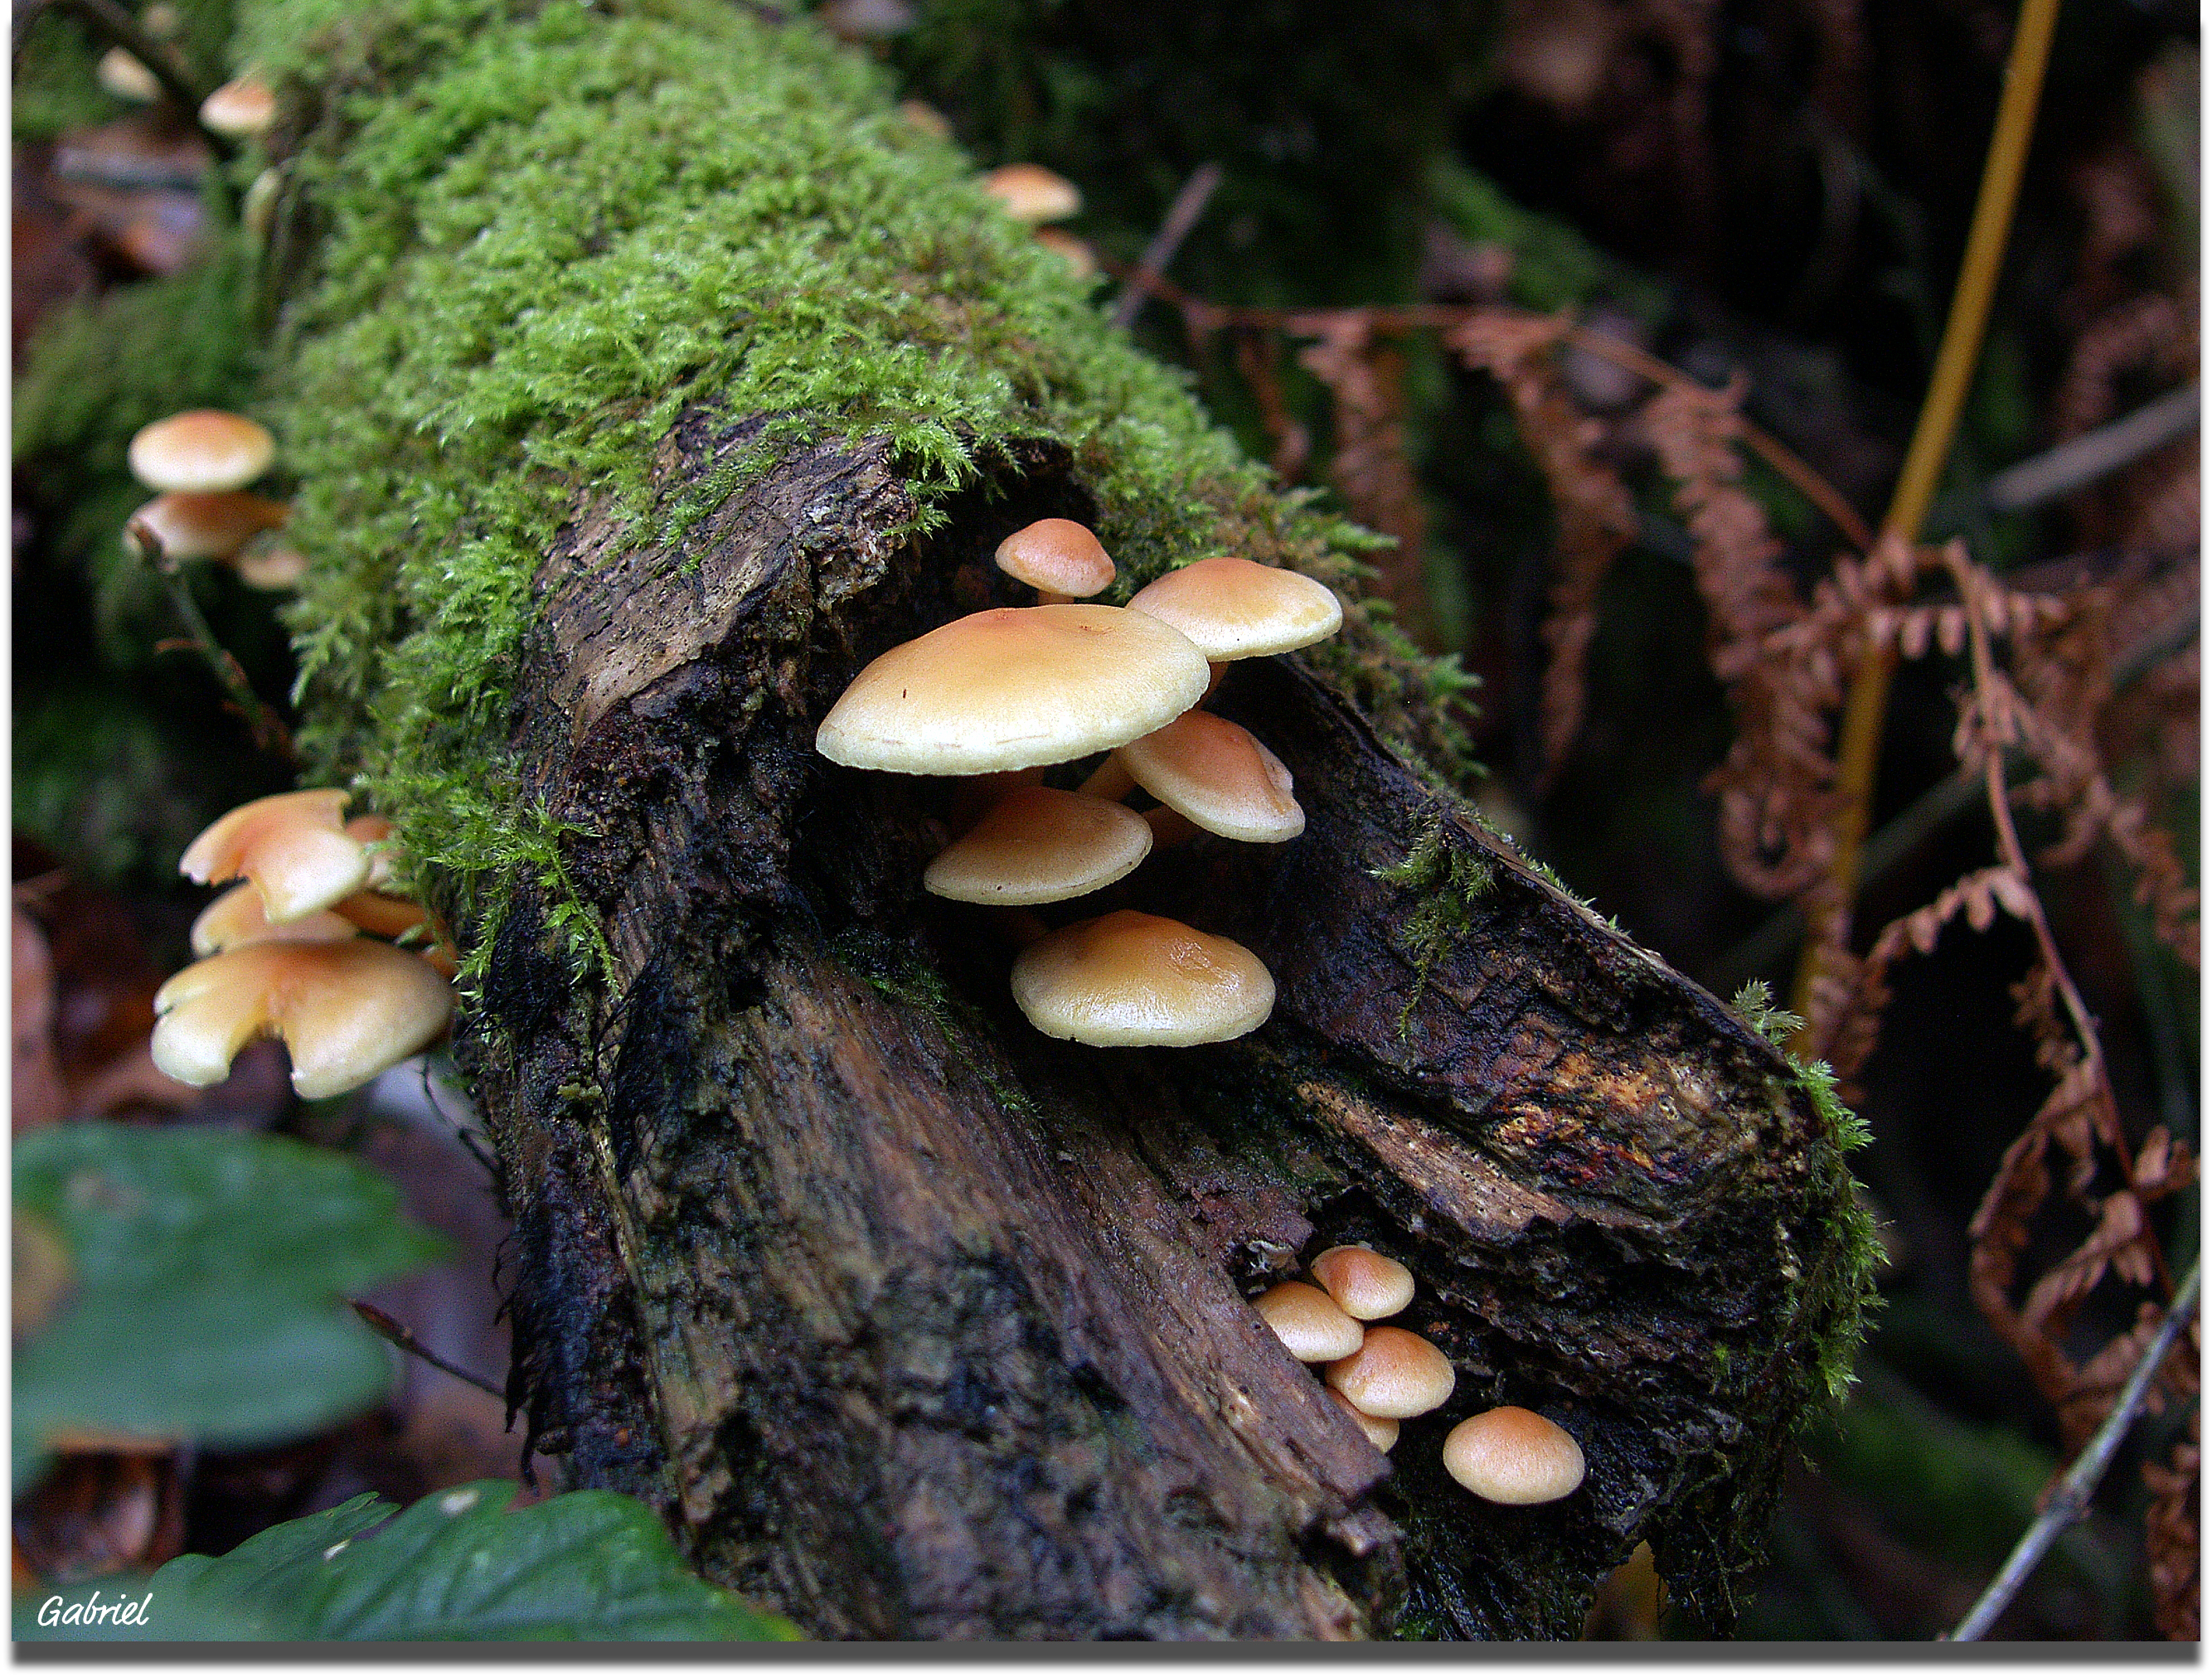
tree, nature, forest, trunk, soil, mushroom, fungus, naturaleza, woodland, bolete, auriculariales, ggl1, matsutake, oyster mushroom, edible mushroom, medicinal mushroom, agaricomycetes, agaricaceae, penny bun